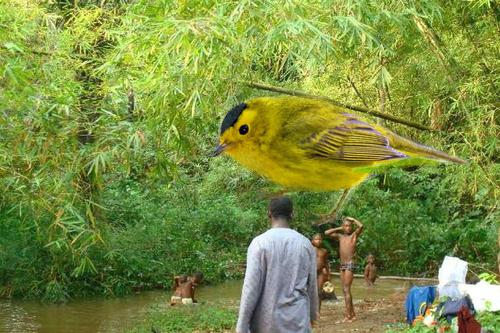
Bird species: Wilson_Warbler
Bird type: landbird
Background: land